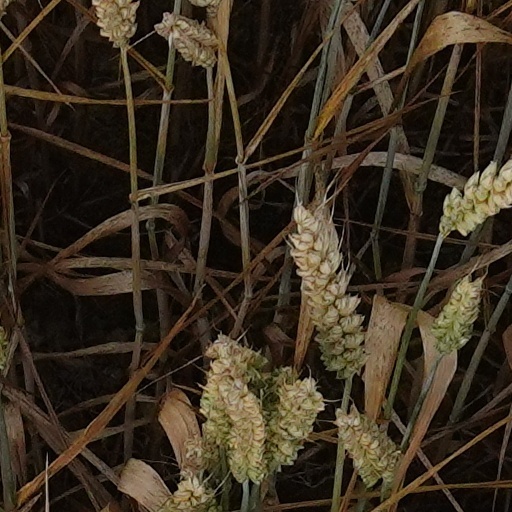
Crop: wheat